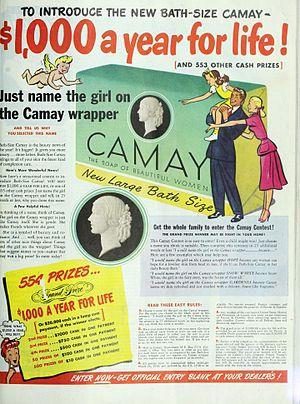
Camay est le nom d'un savon parfumé, pour les mains et pour le corps, dont la marque appartient depuis le 2015 à la multinationale Unilever, établie aux Pays-Bas. Ce savon fut introduit en 1926 par la multinationale américaine Procter & Gamble et commercialisé comme « savon blanc et pur pour les femmes », car beaucoup de savons à cette époque étaient colorés pour en masquer les impuretés.